Wolves of the Range

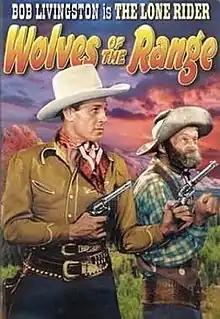
Theatrical release poster

Wolves of the Range is a 1943 American Western film directed by Sam Newfield and written by Joseph O'Donnell. The film stars Robert Livingston as the Lone Rider and Al St. John as his sidekick "Fuzzy" Jones, with Frances Gladwin, I. Stanford Jolley, Karl Hackett and Ed Cassidy. The film was released on June 21, 1943, by Producers Releasing Corporation.